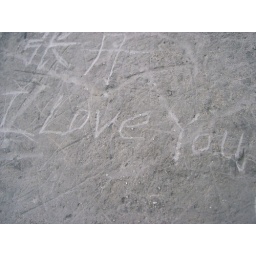
carved in a stone along the great wall of china.